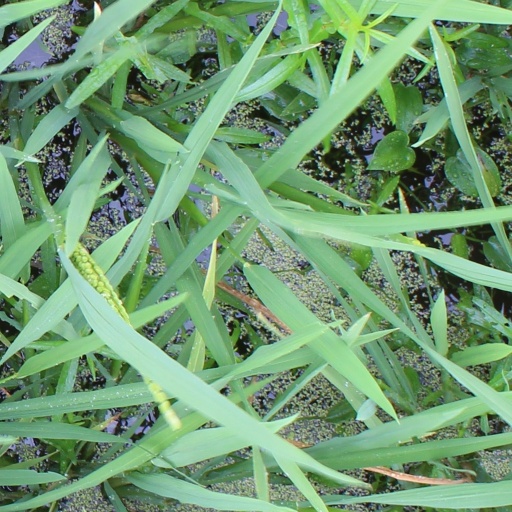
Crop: rice